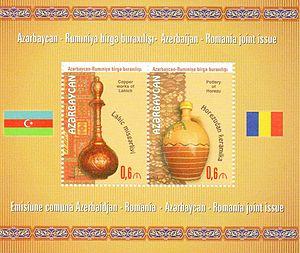
Les relations entre l'Azerbaïdjan et la Roumanie sont les relations extérieures entre l'Azerbaïdjan et la Roumanie. Les pays ont établi des ambassades dans leurs capitales respectives. Le président azerbaïdjanais a visité la Roumanie en octobre 2004 et les deux pays ont signé plus de cinquante accords distincts à ce jour.